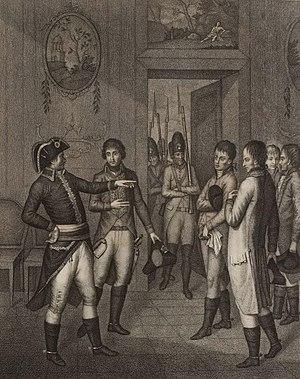
Dumouriez fait arrêter les députés François Lamarque, Armand-Gaston Camus, Nicolas-Marie Quinette, Jean Henri Bancal des Issarts et le ministre de la guerre Pierre Riel de Beurnonville le ministre de la guerre
Charles François du Perrier du Mouriez, dit Dumouriez, est un général français, vainqueur avec Kellermann de la bataille de Valmy, qui devient par la suite opposant à la Première République française et la trahit au profit de l'Autriche.